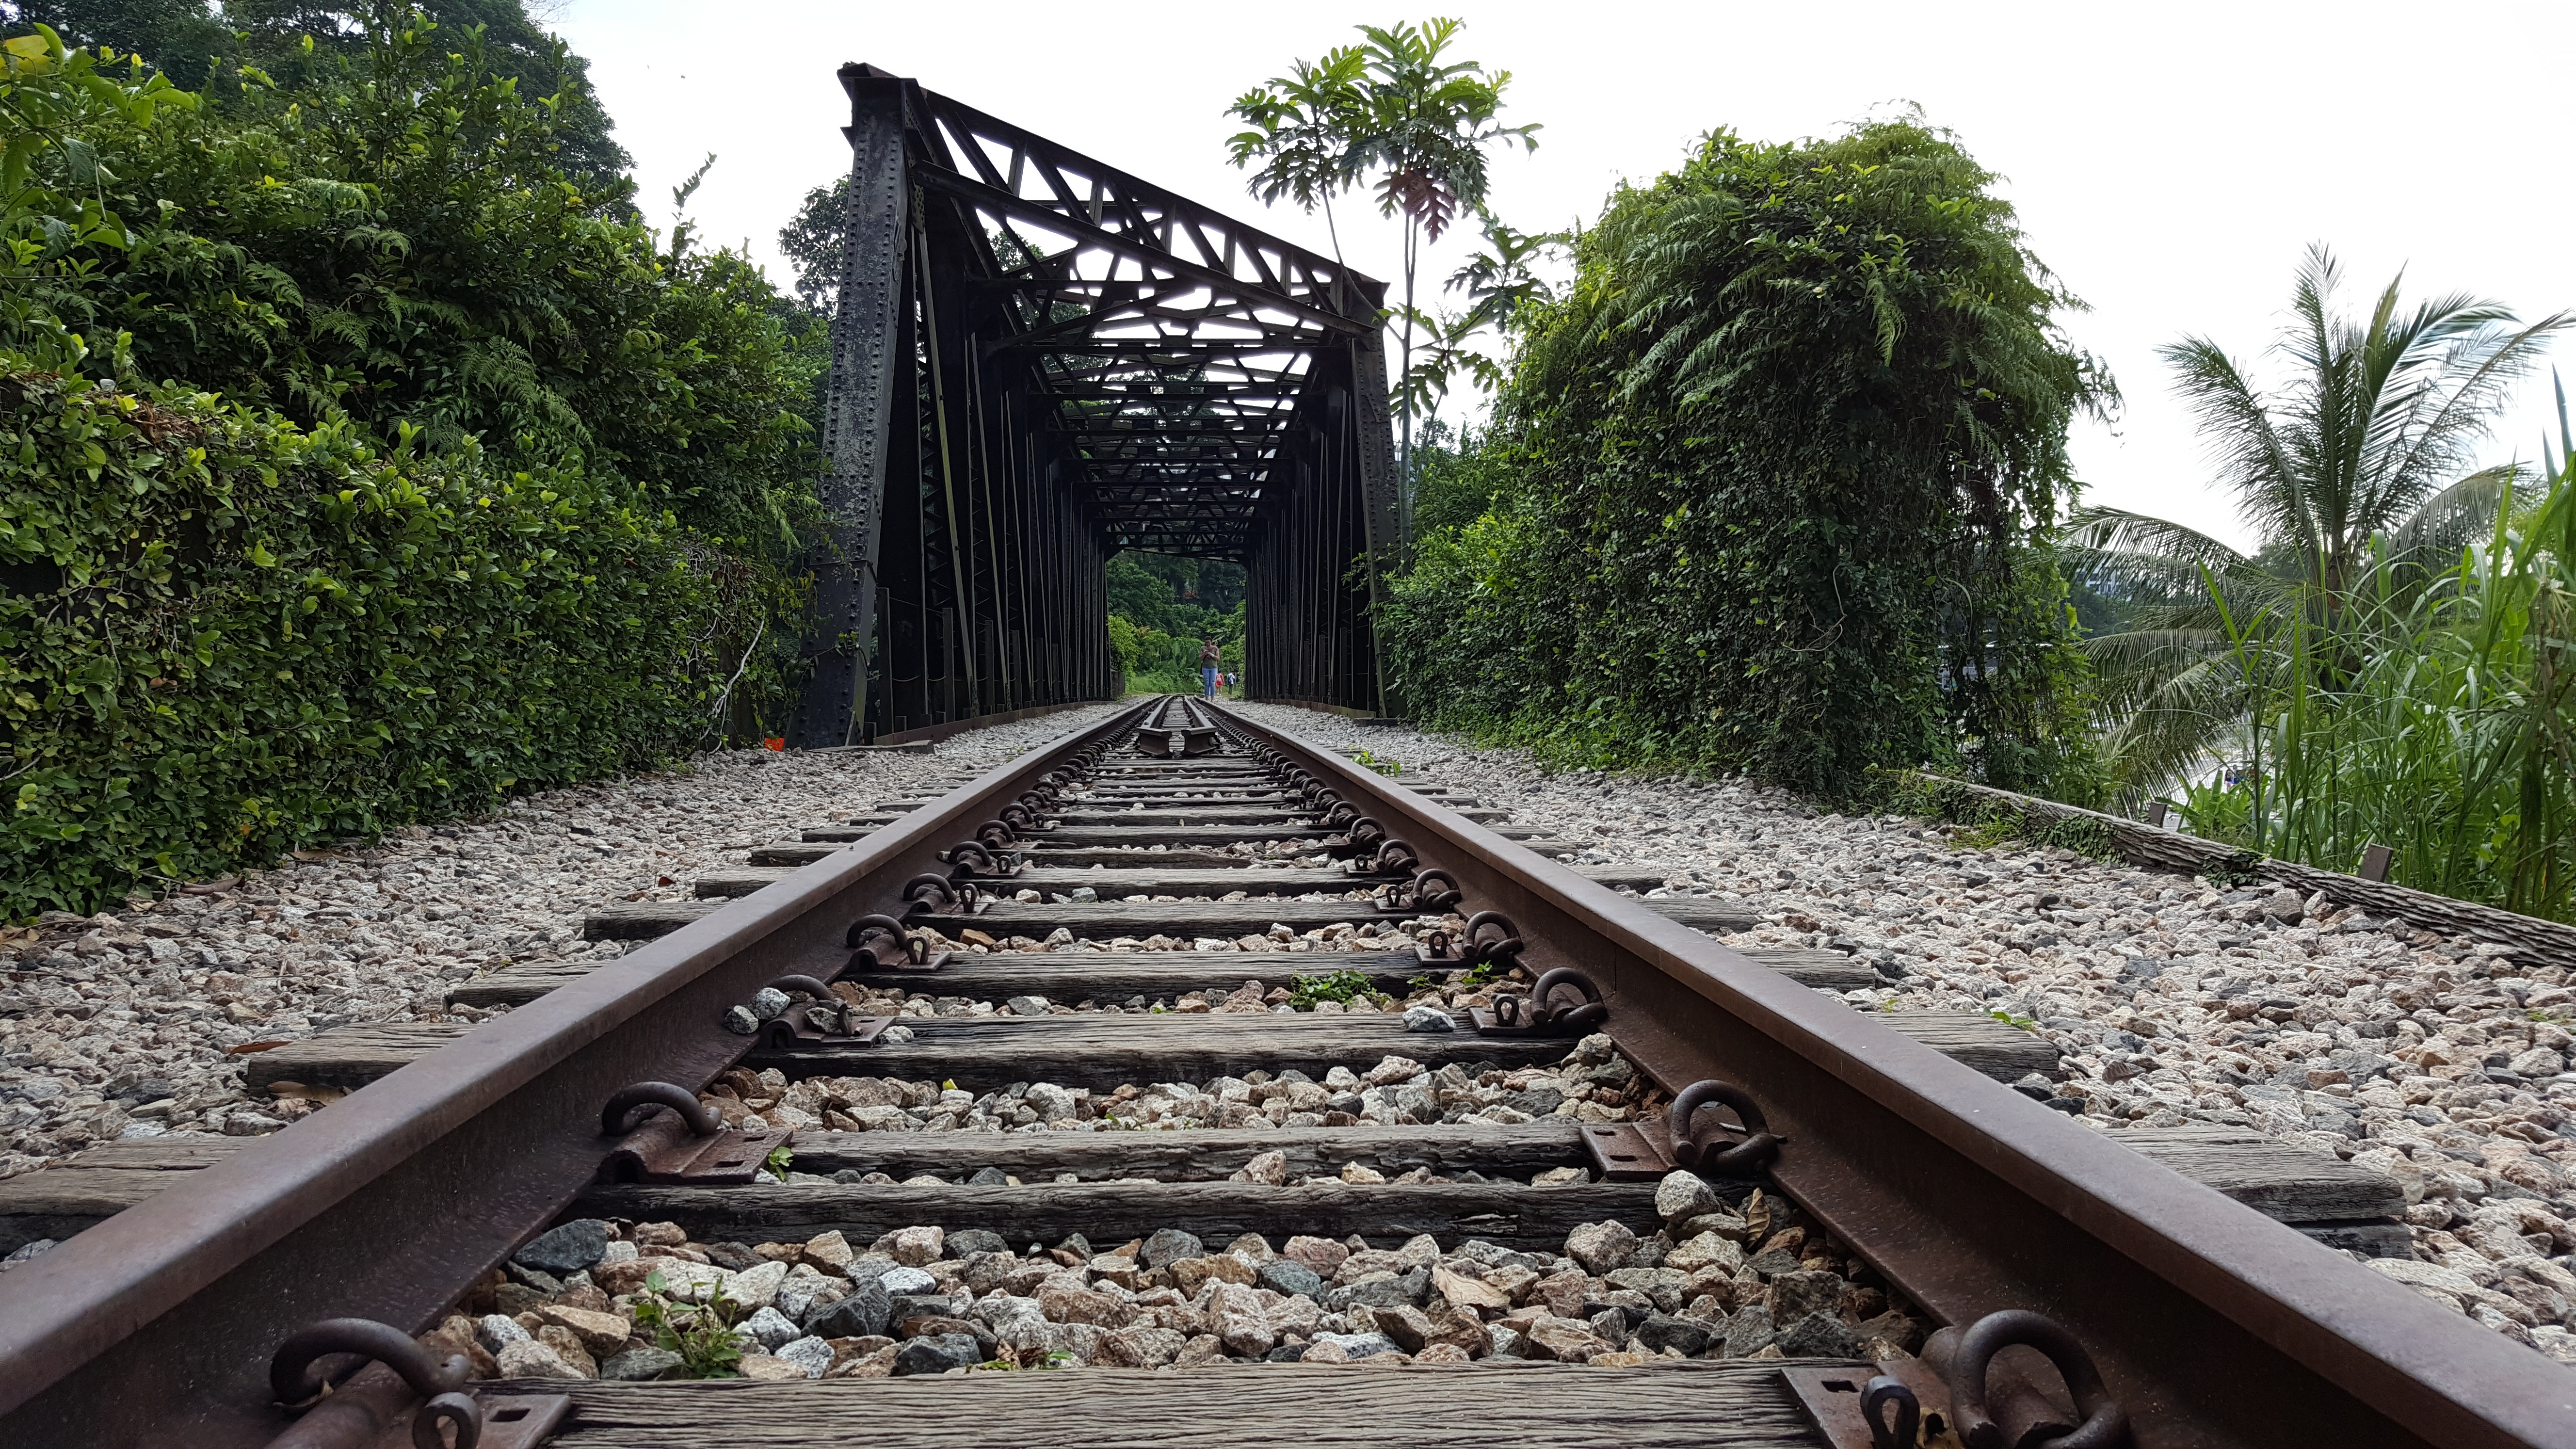
track, bridge, transport, vehicle, rail transport, rolling stock, nonbuilding structure